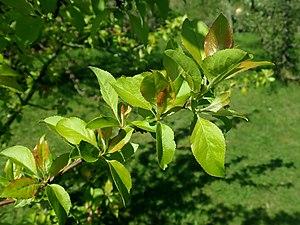
Malus sieversii est un pommier sauvage originaire des montagnes d'Asie centrale où il pousse en populations groupées qui forment des forêts de pommiers. Les barrières naturelles de ces régions montagneuses ont isolé l'espèce, favorisant ainsi une évolution intraspécifique. Malus sieversii est l'unique ancêtre de la plupart des cultivars de pommier domestique sauf pour certains cultivars peu nombreux issus d'hybridations principalement avec M. sylvestris ou Malus floribunda. L'espèce est aujourd'hui considérée comme vulnérable par l'Union internationale pour la conservation de la nature et est menacée autant par le réchauffement climatique que divers impacts anthropiques : touristification, pillage et biopiraterie, urbanisation. Ce pommier devant son existence et sa pérénnité aux caractéristiques géographiques, pédoclimatiques du Tian Shan ainsi qu'à l'absence totale de présence humaine propre aux forêts primaires, sa protection pose donc un défi unique : celui de conserver ces conditions exceptionnelles in situ.